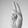
ASL letter: U